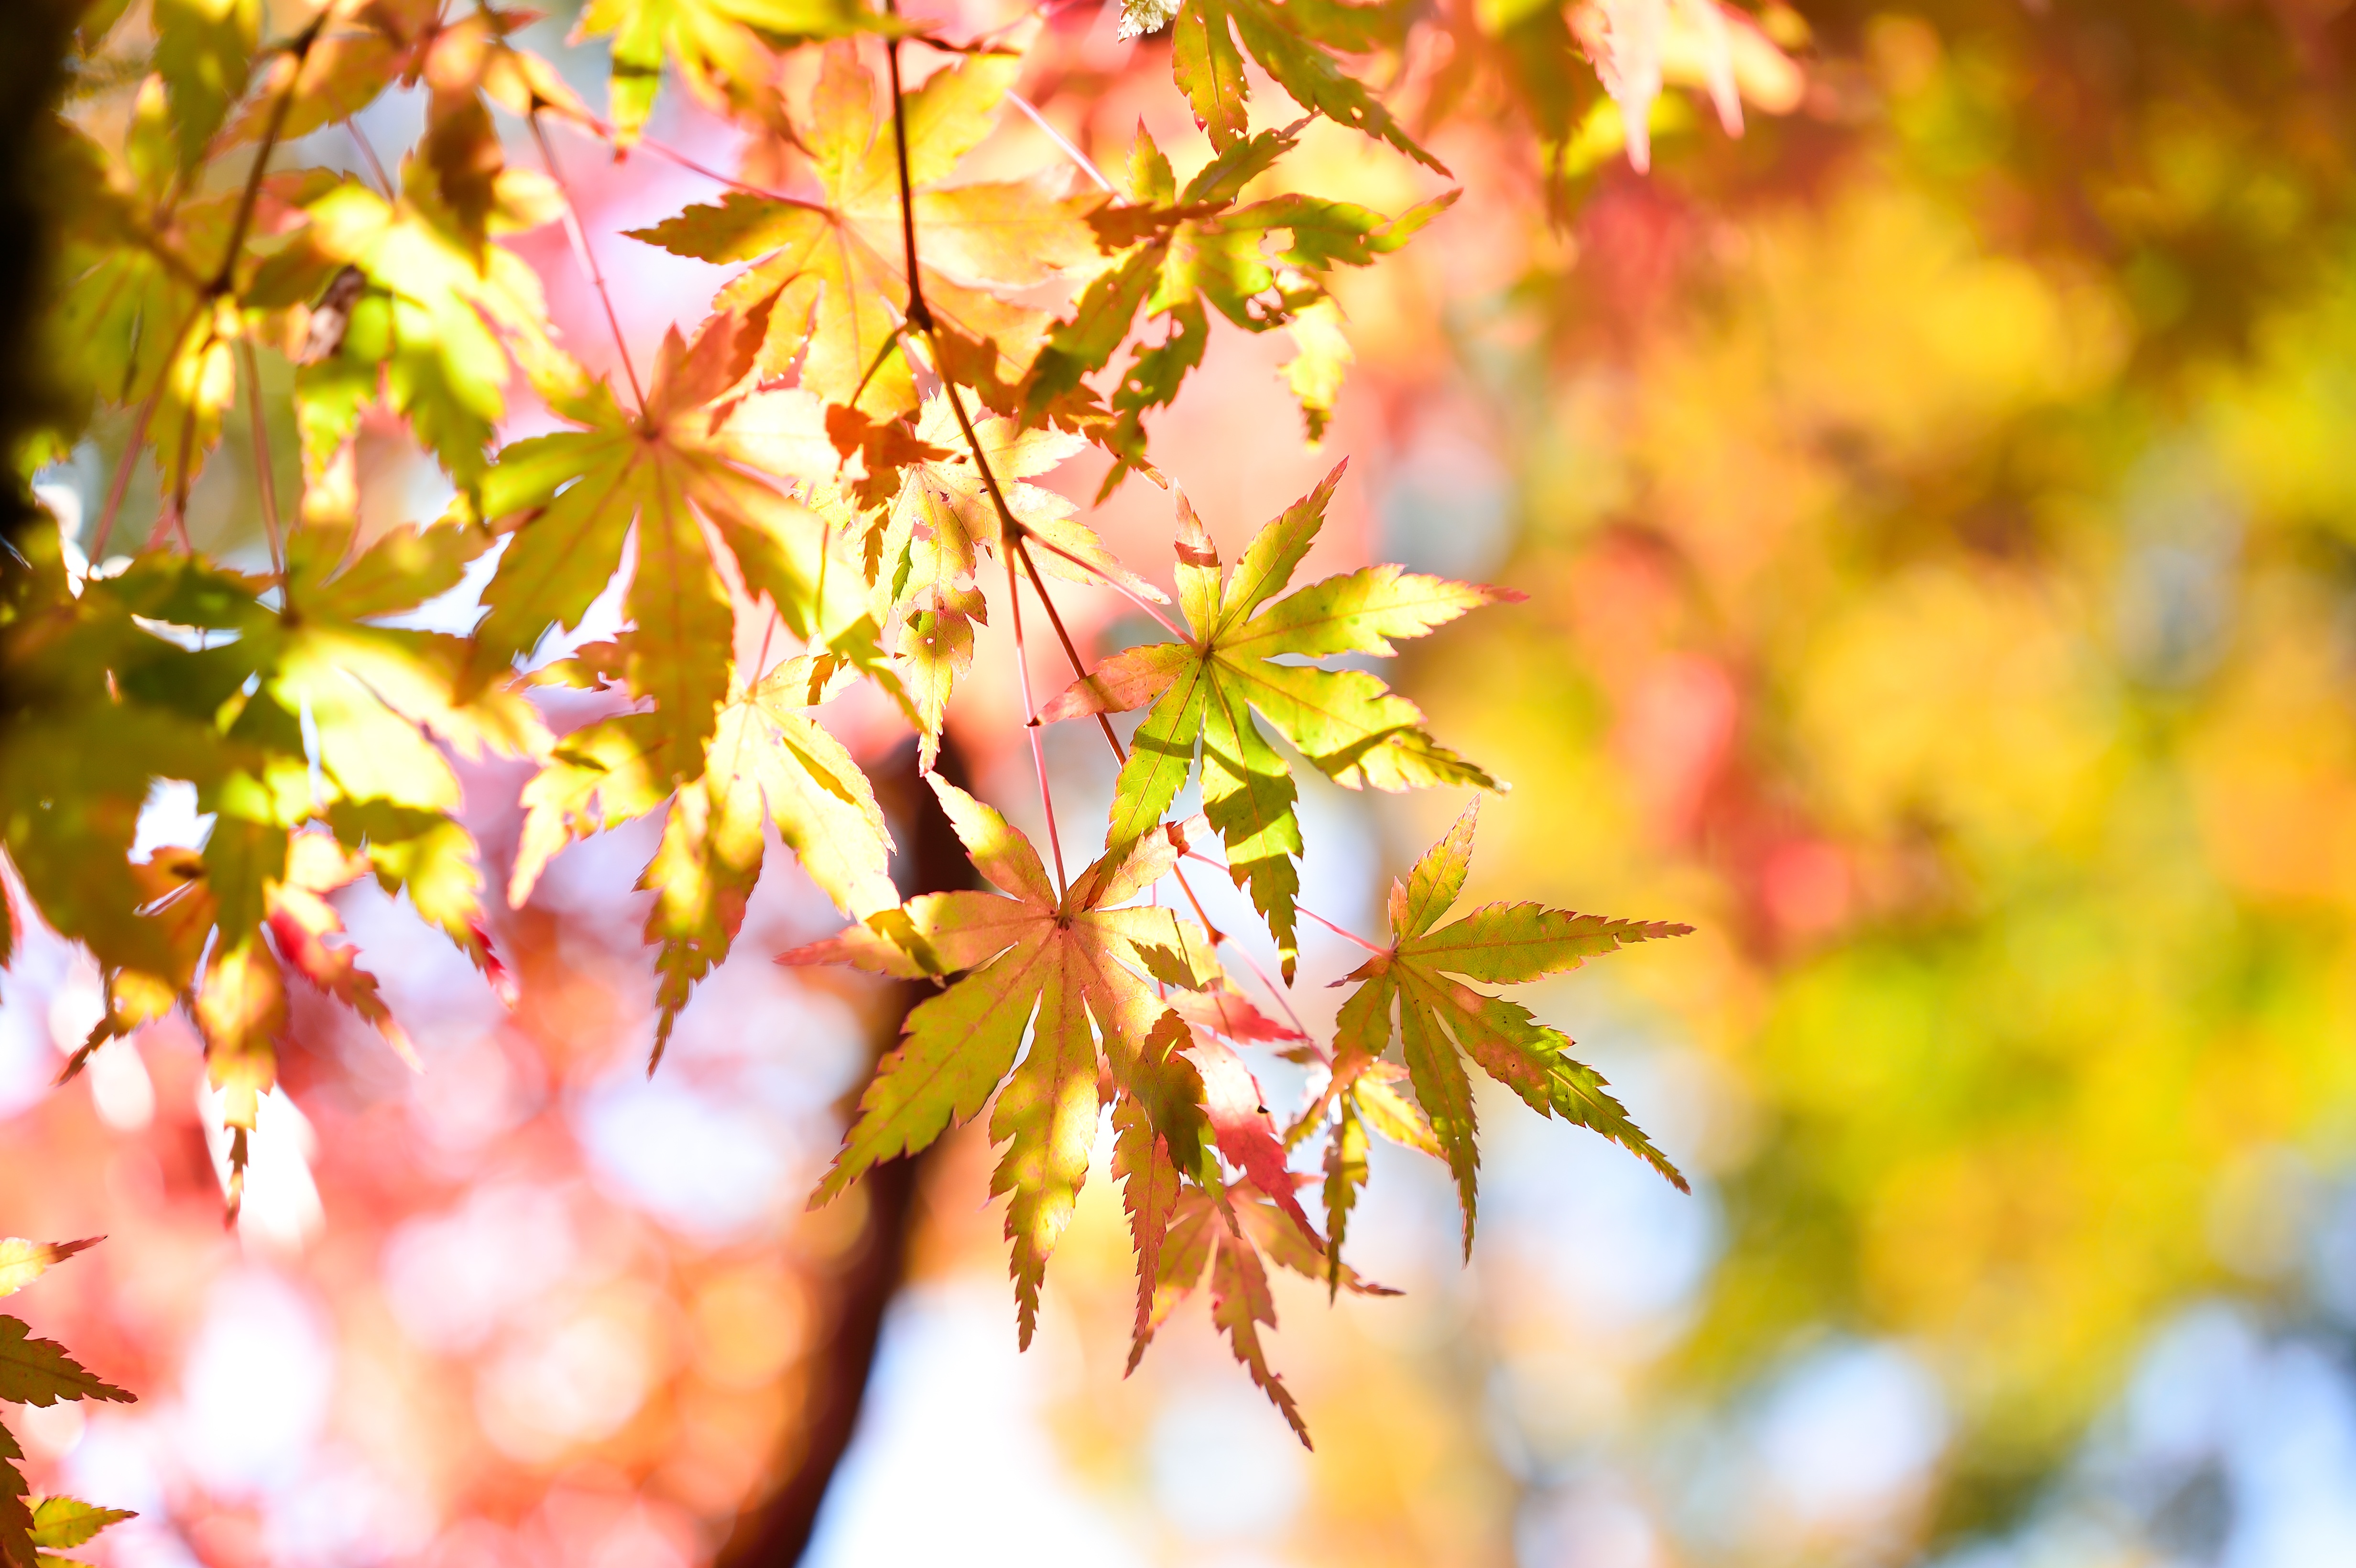
landscape, tree, nature, branch, blossom, plant, wood, sunlight, leaf, flower, green, red, natural, autumn, japan, season, maple, vein, maple tree, maple leaf, glitter, deciduous, k, autumnal leaves, fall of japan, arboretum, kaede, huang, flowering plant, woody plant, land plant